Right ascension

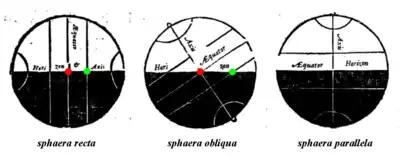
How right ascension got its name. Ancient astronomy was very concerned with the rise and set of celestial objects. The "ascension" was the point on the celestial equator (red) which rose or set at the same time as an object (green) on the celestial sphere. As seen from the equator, both were on a great circle from pole to pole (left, "sphaera recta" or right sphere). From almost anywhere else, they were not (center, "sphaera obliqua" or oblique sphere). At the poles, objects did not rise or set (right, "sphaera parallela" or parallel sphere). An object's right ascension was its ascension on a right sphere.

The concept of right ascension has been known at least as far back as Hipparchus who measured stars in equatorial coordinates in the 2nd century BC. But Hipparchus and his successors made their star catalogs in ecliptic coordinates, and the use of RA was limited to special cases.